Crime in France

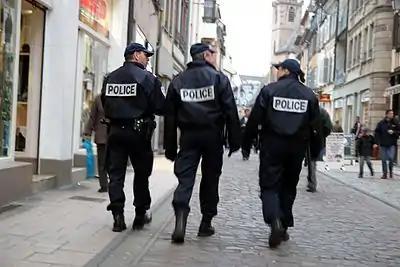
French National Police on a foot patrol.

Crime in France is combated by a range of French law enforcement agencies.